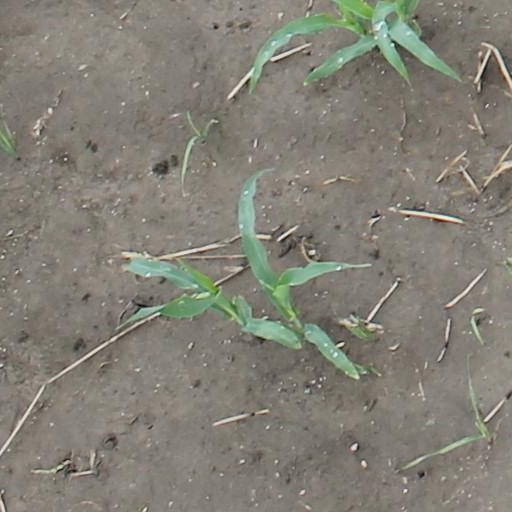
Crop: maize; corn